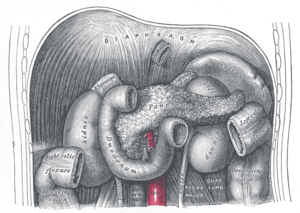
La rate est un organe profond, situé dans l'hypocondre gauche en regard de la 10ᵉ côte, accolé à la face latérale de l'estomac, la grande courbure. Elle est donc en position thoraco-abdominale. Elle joue un rôle dans l'immunité et dans le renouvellement des cellules sanguines.